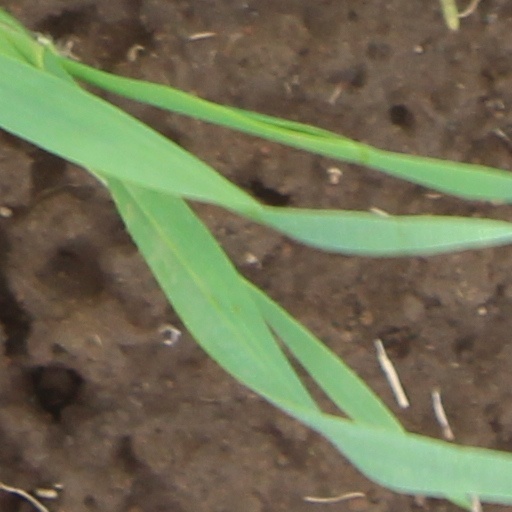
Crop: wheat